Chuck Connors

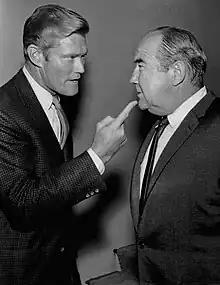
Connors opposite Broderick Crawford in "Arrest and Trial", 1963

In 1963, Connors appeared in the film "Flipper". He also appeared opposite James Garner and Doris Day in the comedy "Move Over, Darling" in the role earlier played by Randolph Scott in the original 1940 Irene Dunne/Cary Grant version entitled "My Favorite Wife".